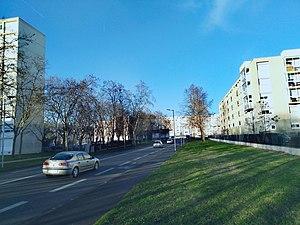
Quartier de la Plaine d'Ozon à Châtellerault en janvier 2020.
Châtellerault est une commune du Centre-Ouest de la France, située dans le département de la Vienne en région Nouvelle-Aquitaine. Ses habitants se nomment les Châtelleraudais.